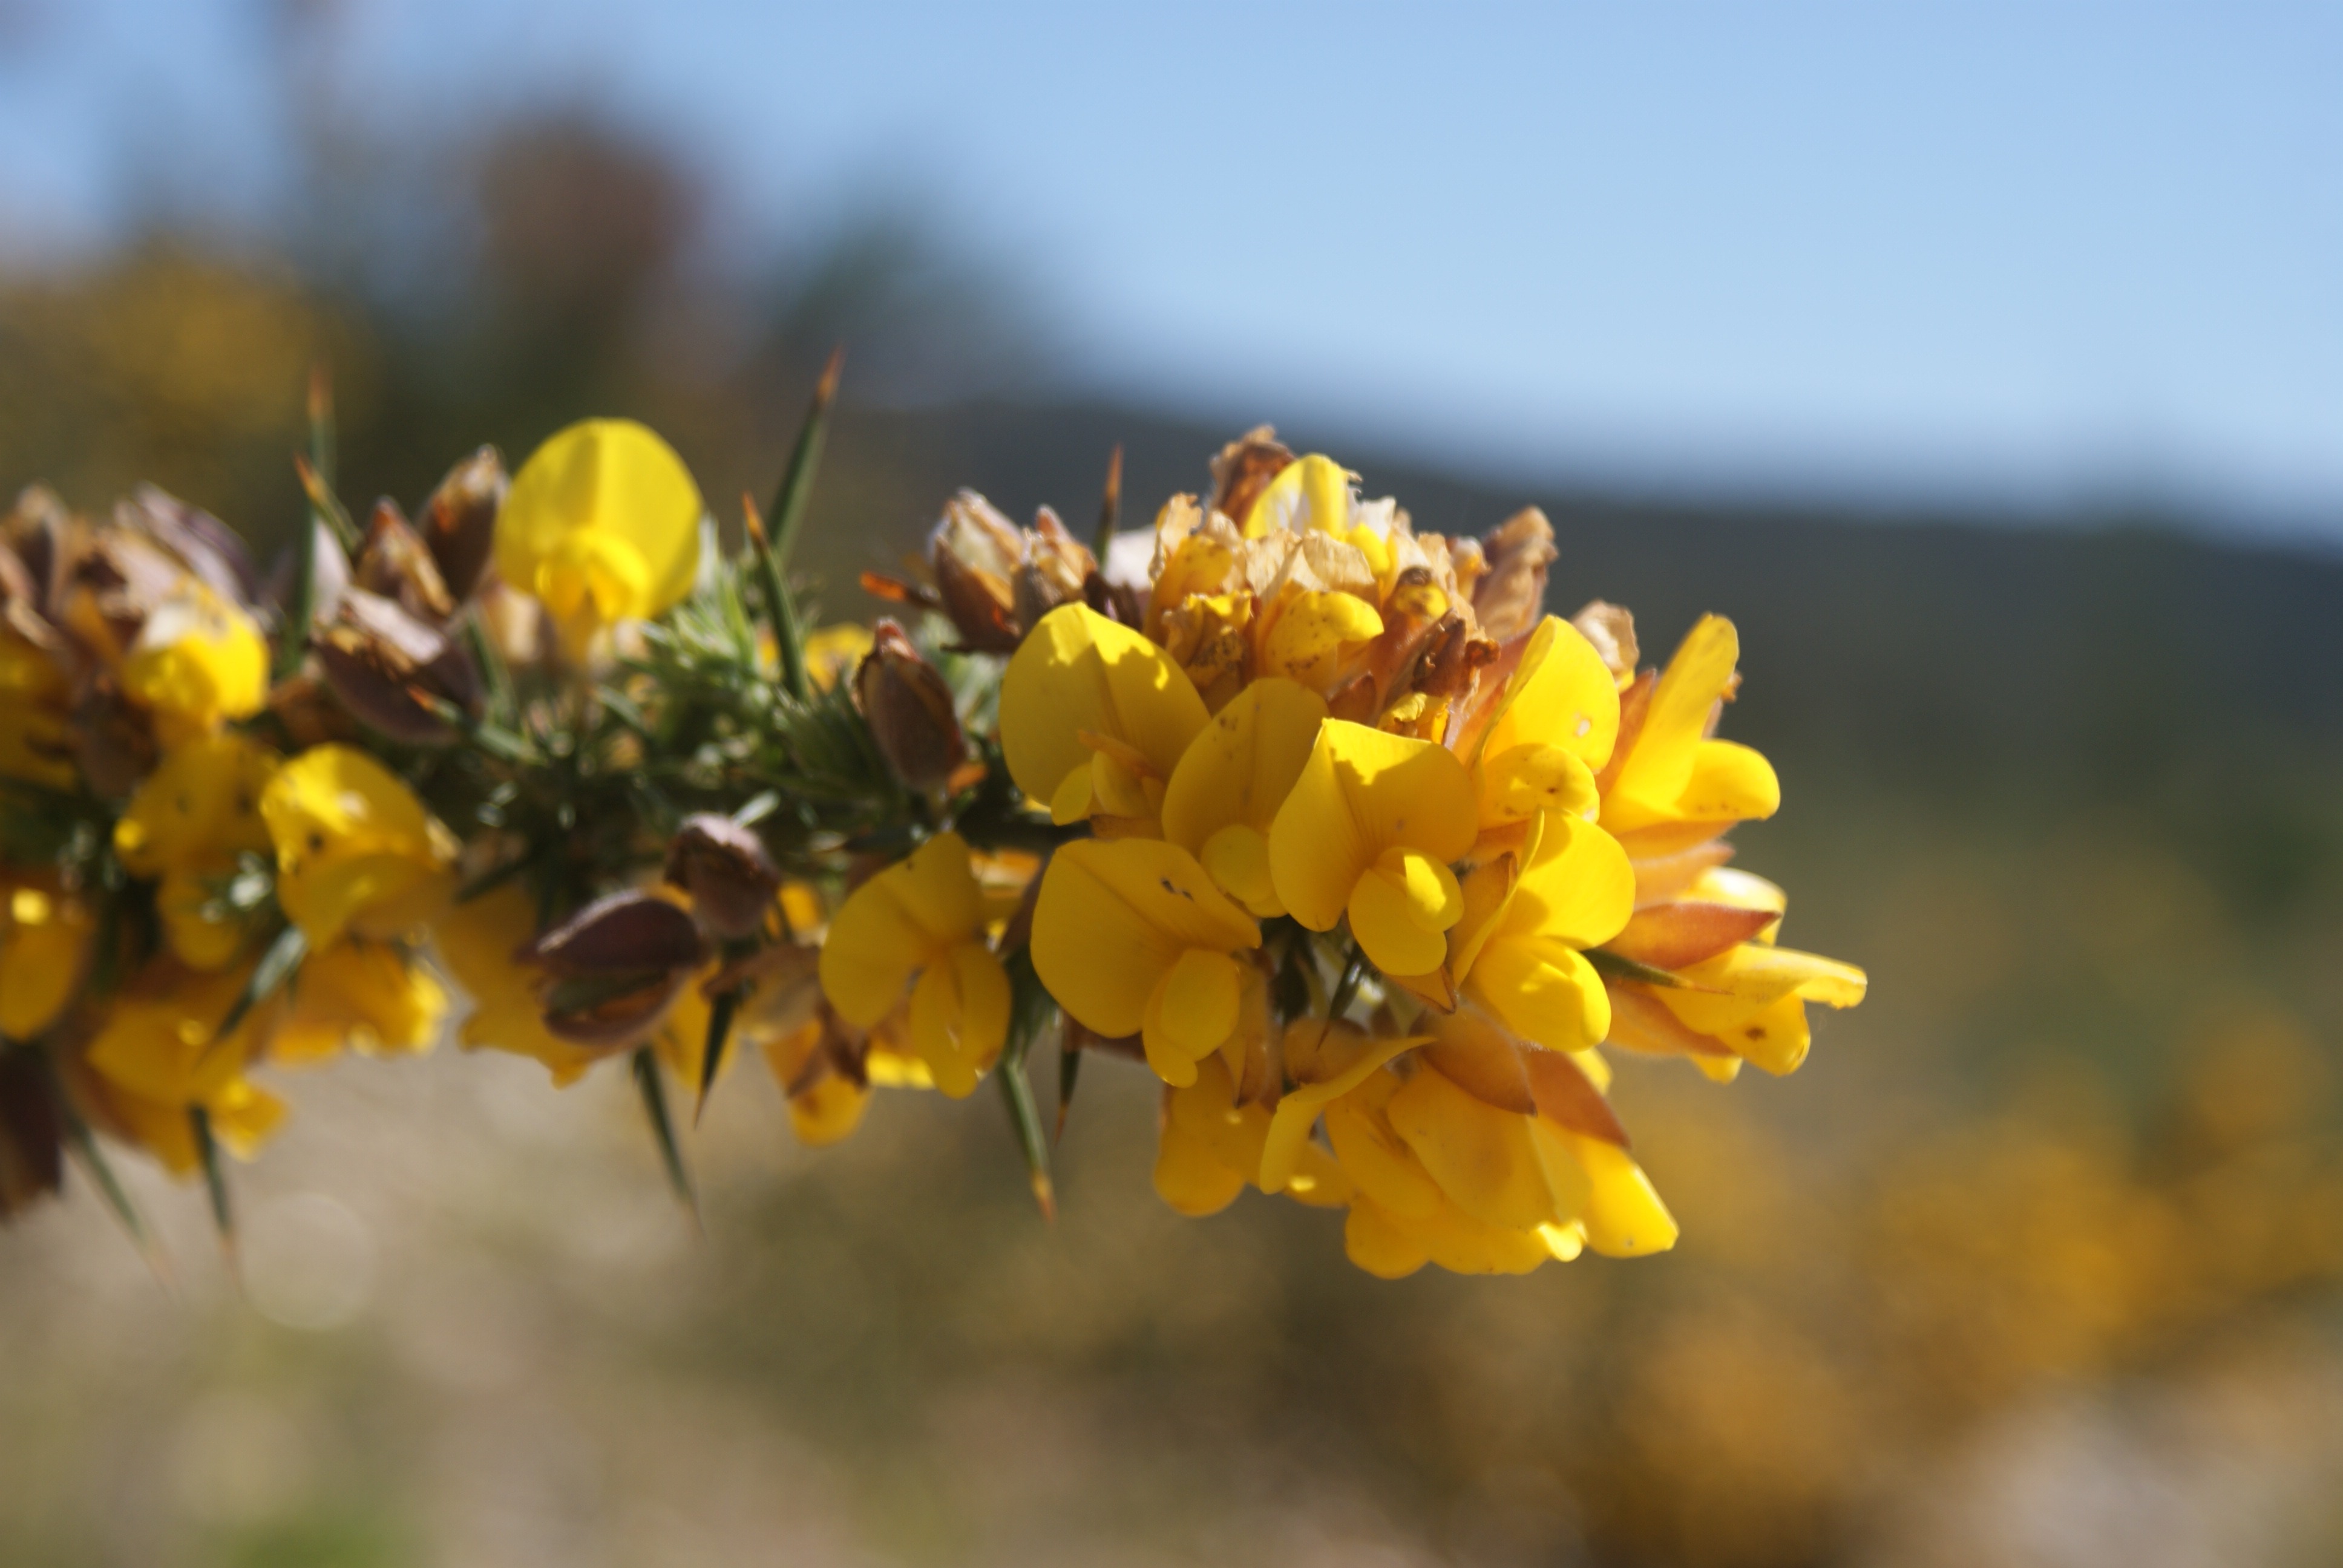
nature, plant, sun, flower, summer, spring, macro, yellow, flora, wildflower, skewer, skewers, flowering plant, tojo, alecr n